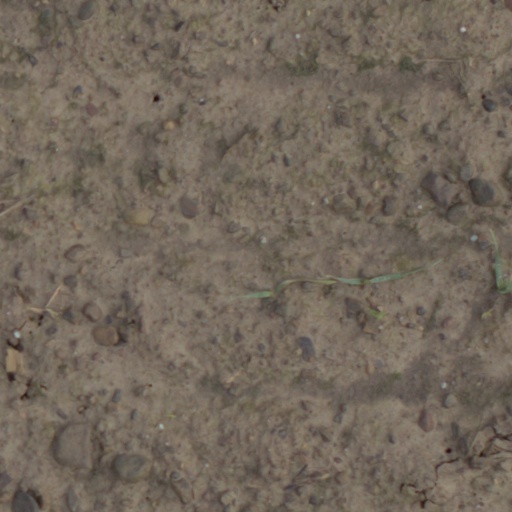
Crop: wheat